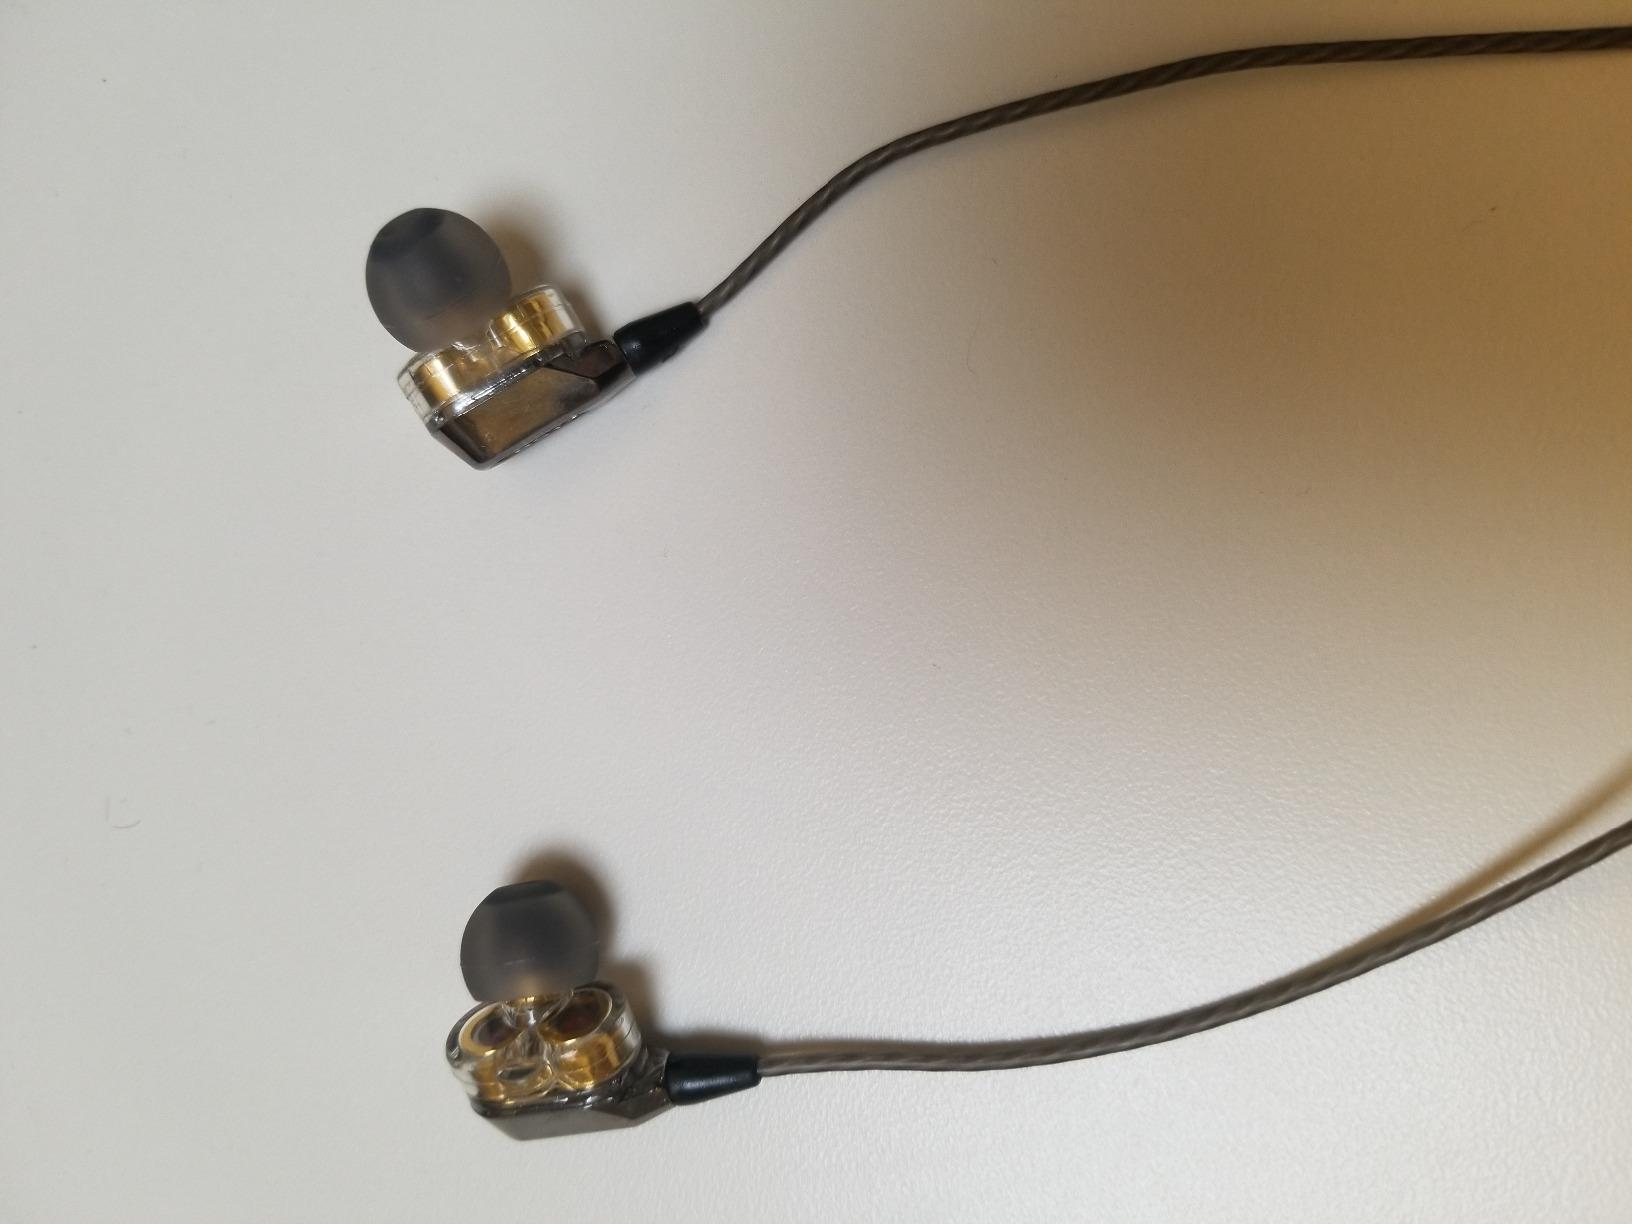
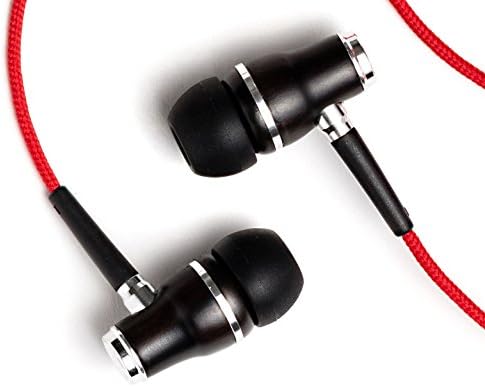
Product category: headphones
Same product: no